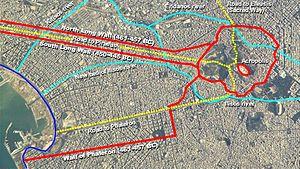
Kallithéa est une municipalité grecque de la banlieue d'Athènes, dans la périphérie d'Attique. Par le nombre d'habitants, elle est la 8ᵉ ville de Grèce et la 4ᵉ de la région d'Athènes après Athènes, Le Pirée et Peristéri. C'est aussi la 2ᵉ municipalité à la population la plus dense après Neápoli en Thessalonique avec plus de 23 000 habitants par kilomètre carré.